Music of Cuba

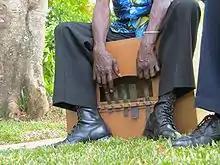
Marímbula

Urban rumba (also called Rumba (de solar o de cajón)) is an amalgamation of several African drumming and dance traditions, combined with Spanish influences. According to Cuban musicologist Argeliers León: "In the feast that constituted a rumba concurred, therefore, determined African contributions, but also converged other elements from Hispanic roots, that were already incorporated to the expressions that appeared in the new population emerging in the Island."